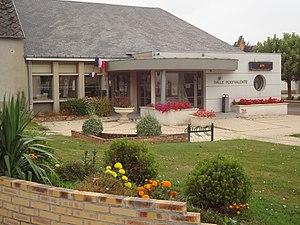
Oinville-Saint-Liphard est une commune française située dans le département d'Eure-et-Loir en région Centre-Val de Loire.